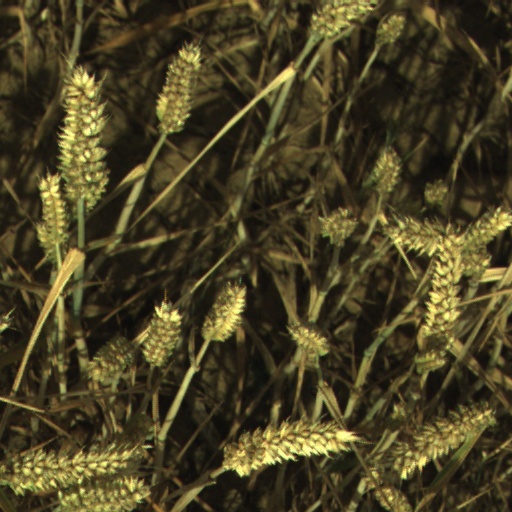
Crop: wheat